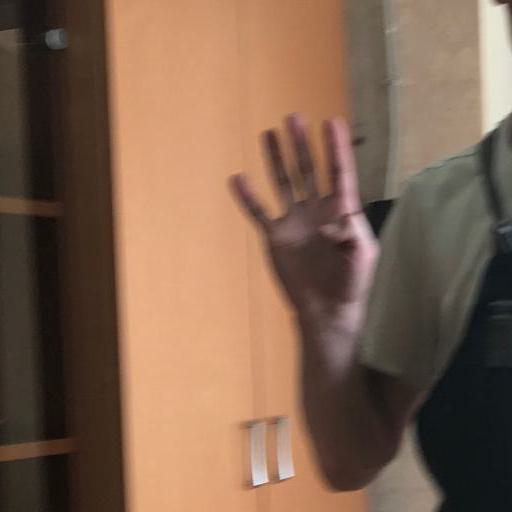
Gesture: four